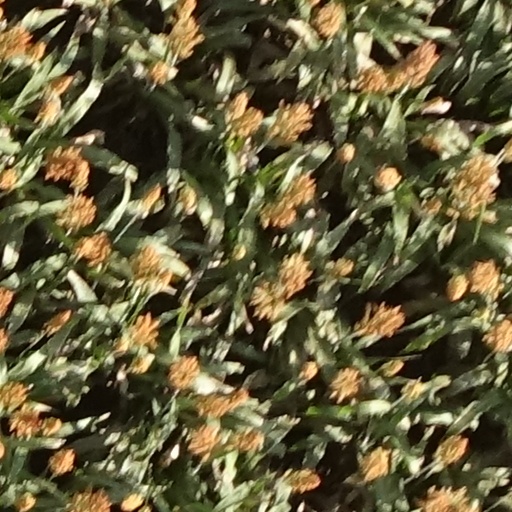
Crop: sorghum